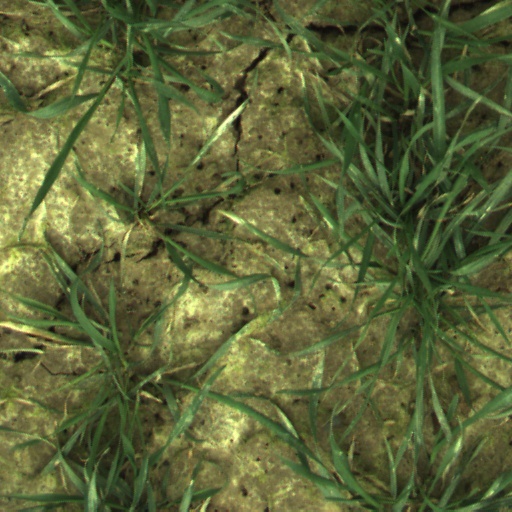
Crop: wheat